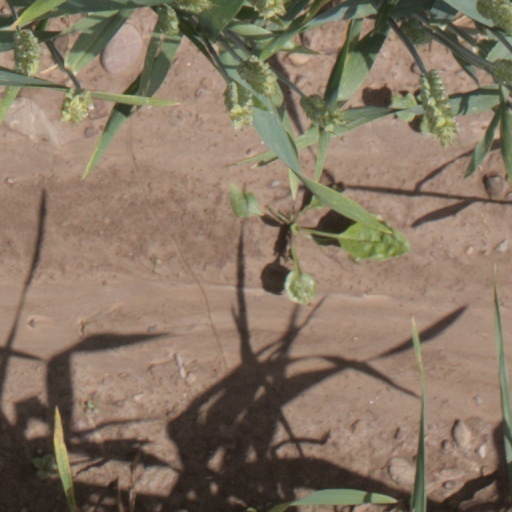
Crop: wheat